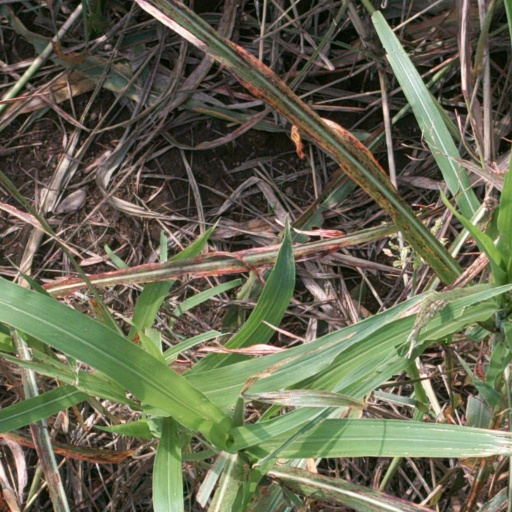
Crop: sorghum